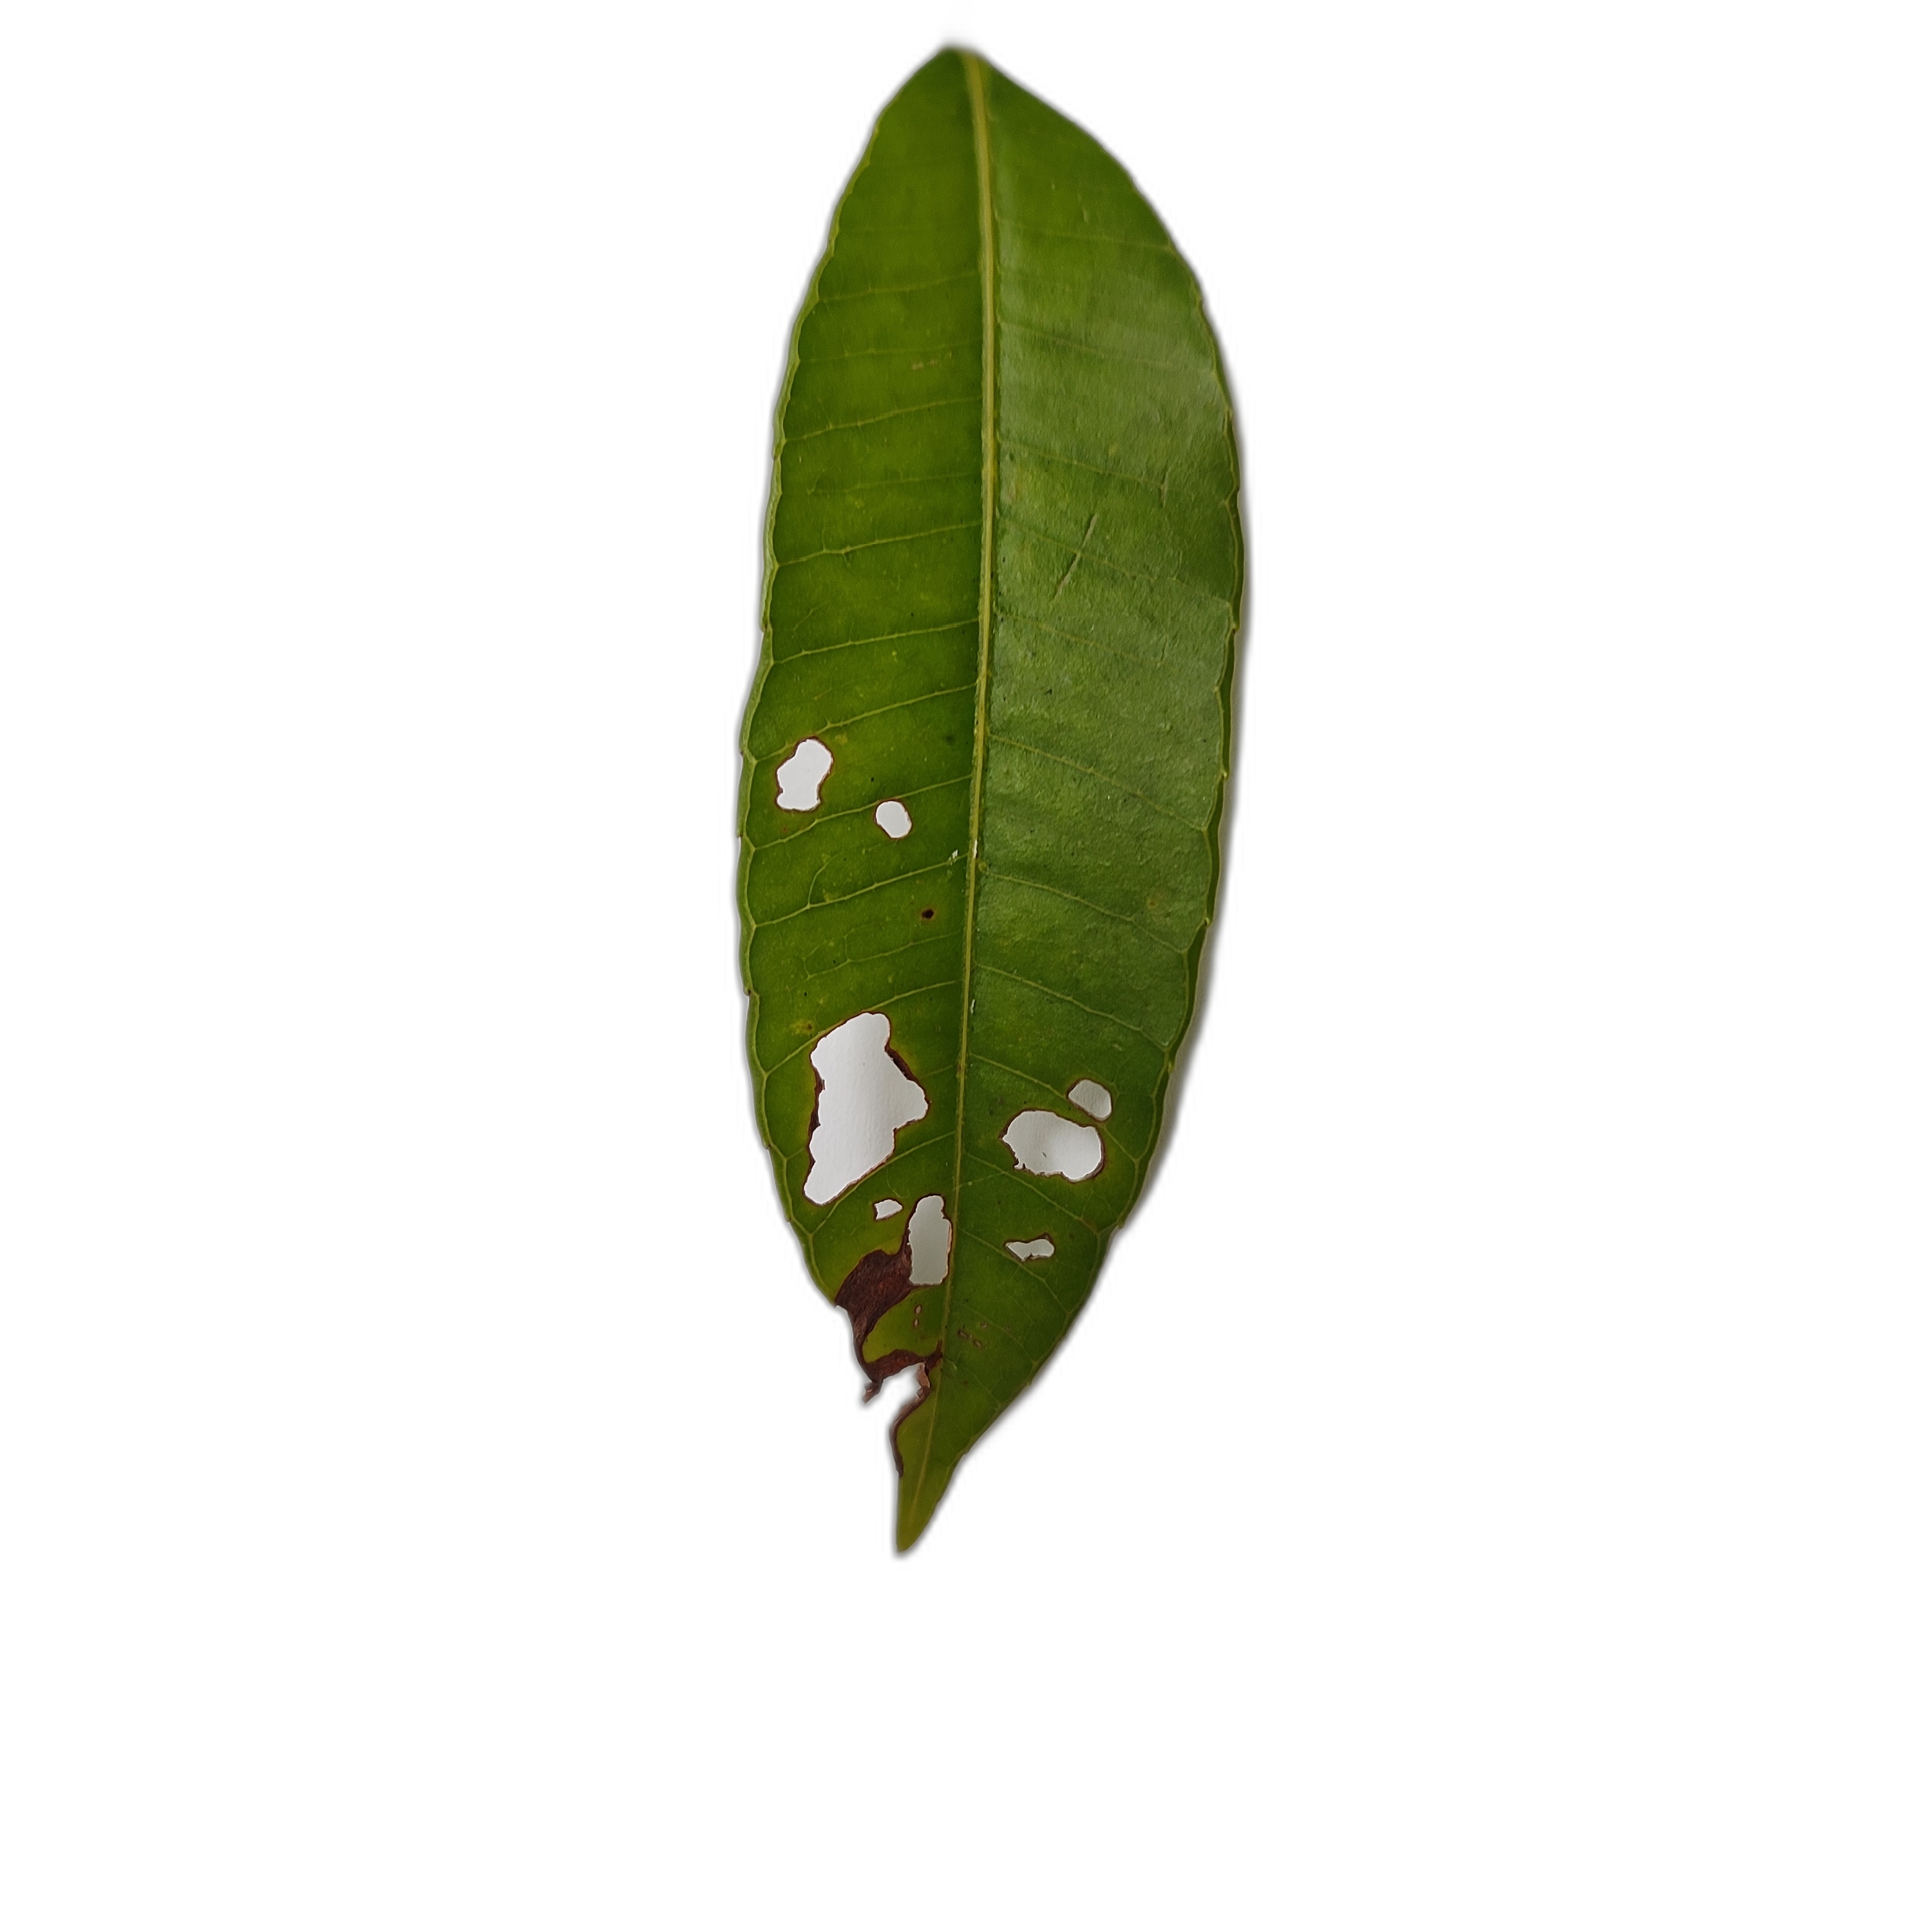
Label: not_healthy